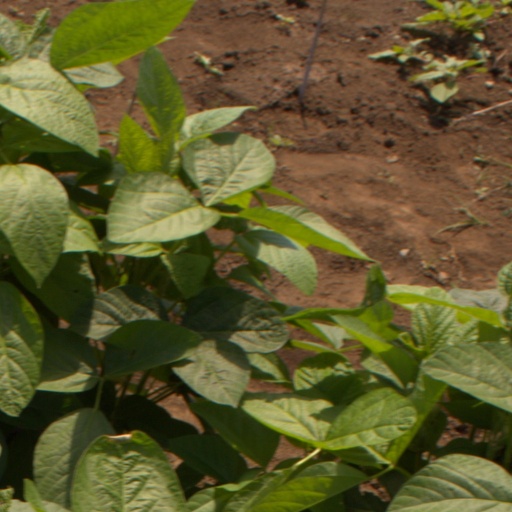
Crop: soybean